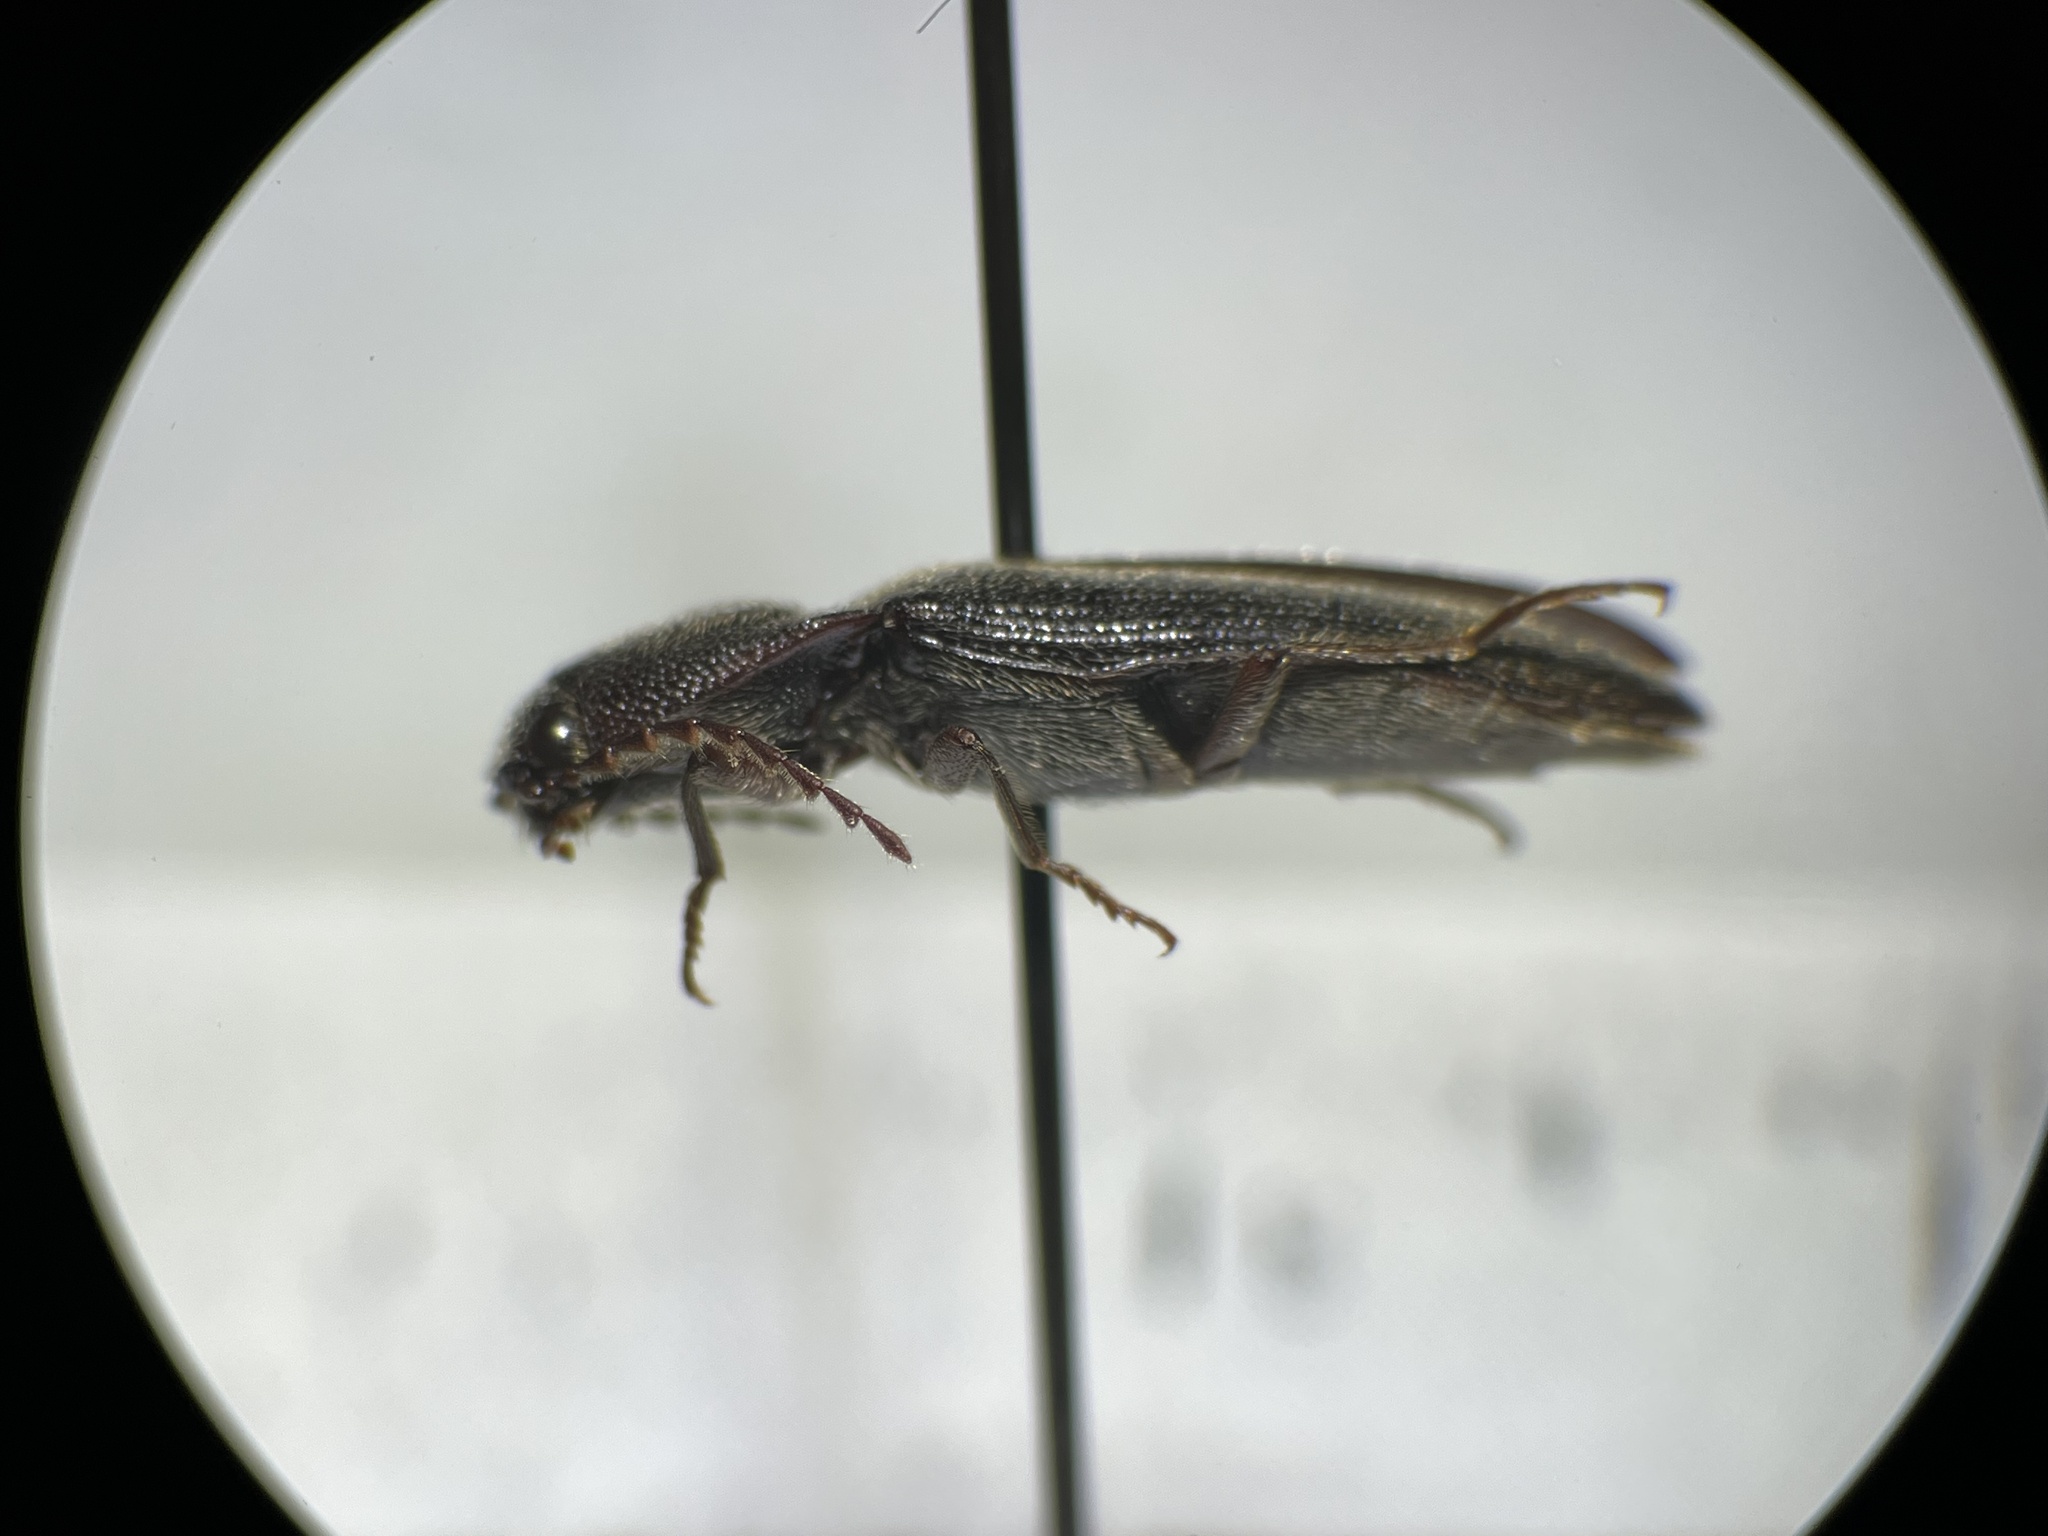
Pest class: clickbeetles_wireworms